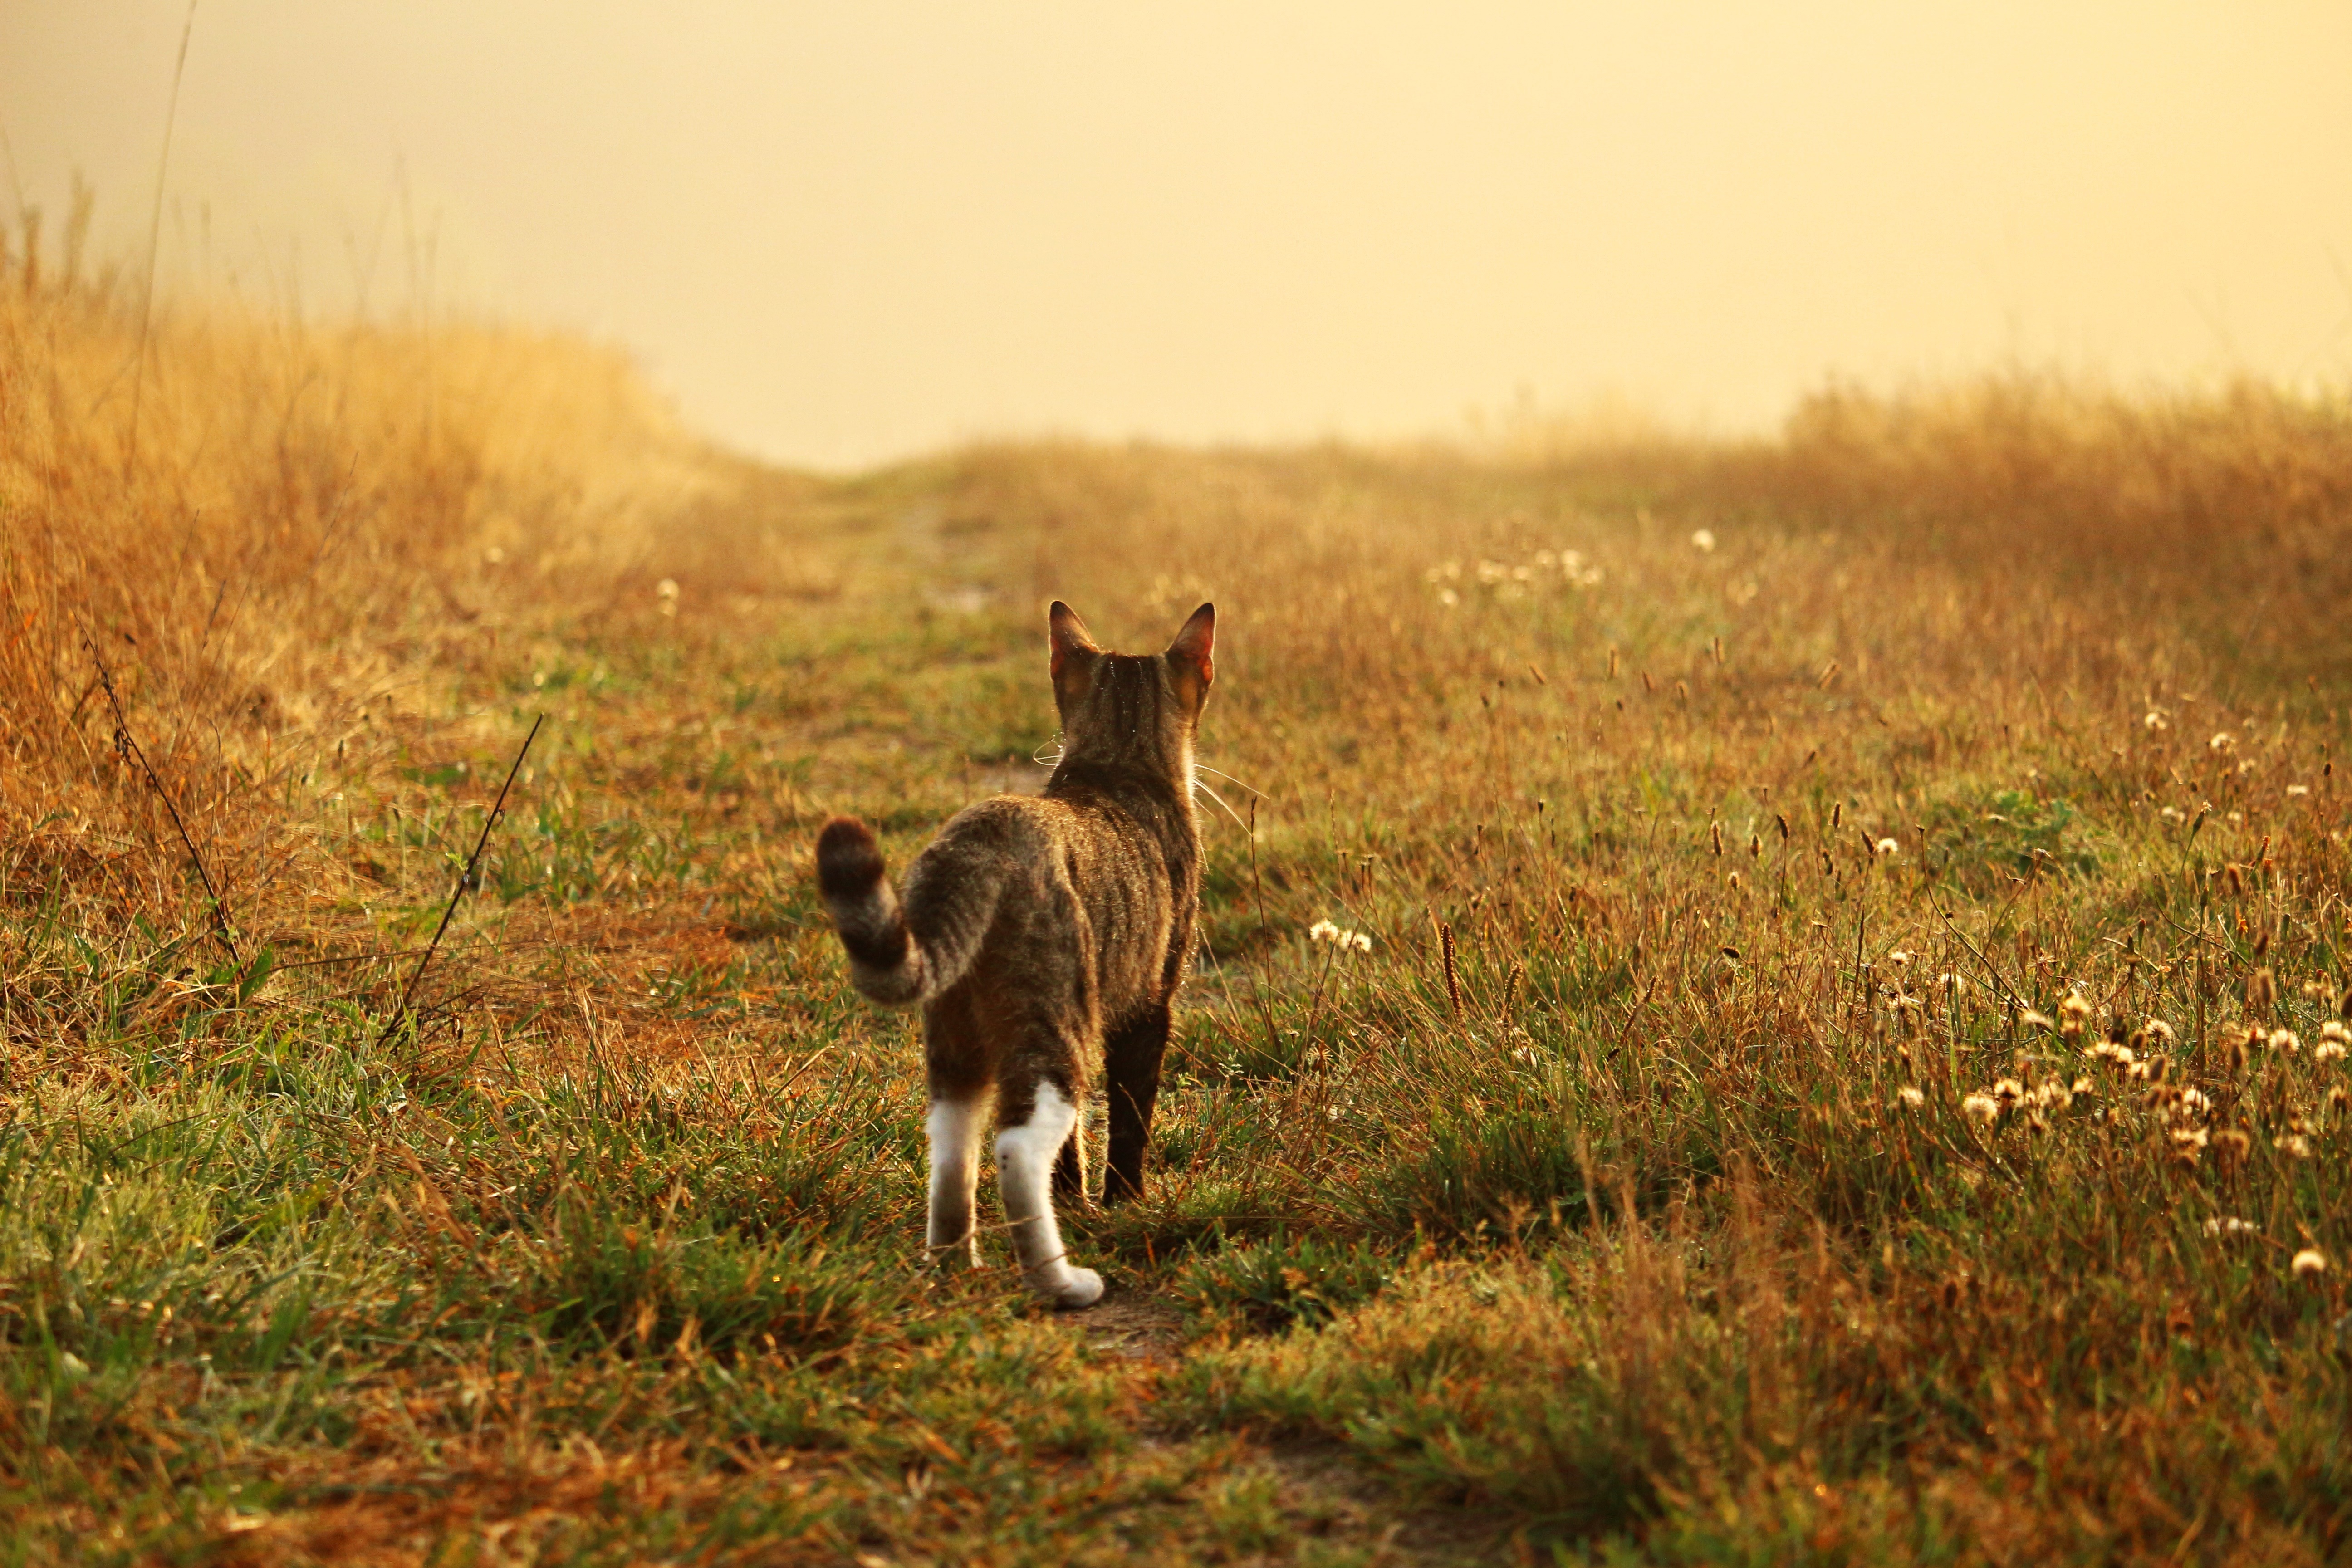
nature, grass, prairie, morning, wildlife, kitten, cat, autumn, mammal, fauna, mieze, safari, domestic cat, mackerel, tiger cat, young cat